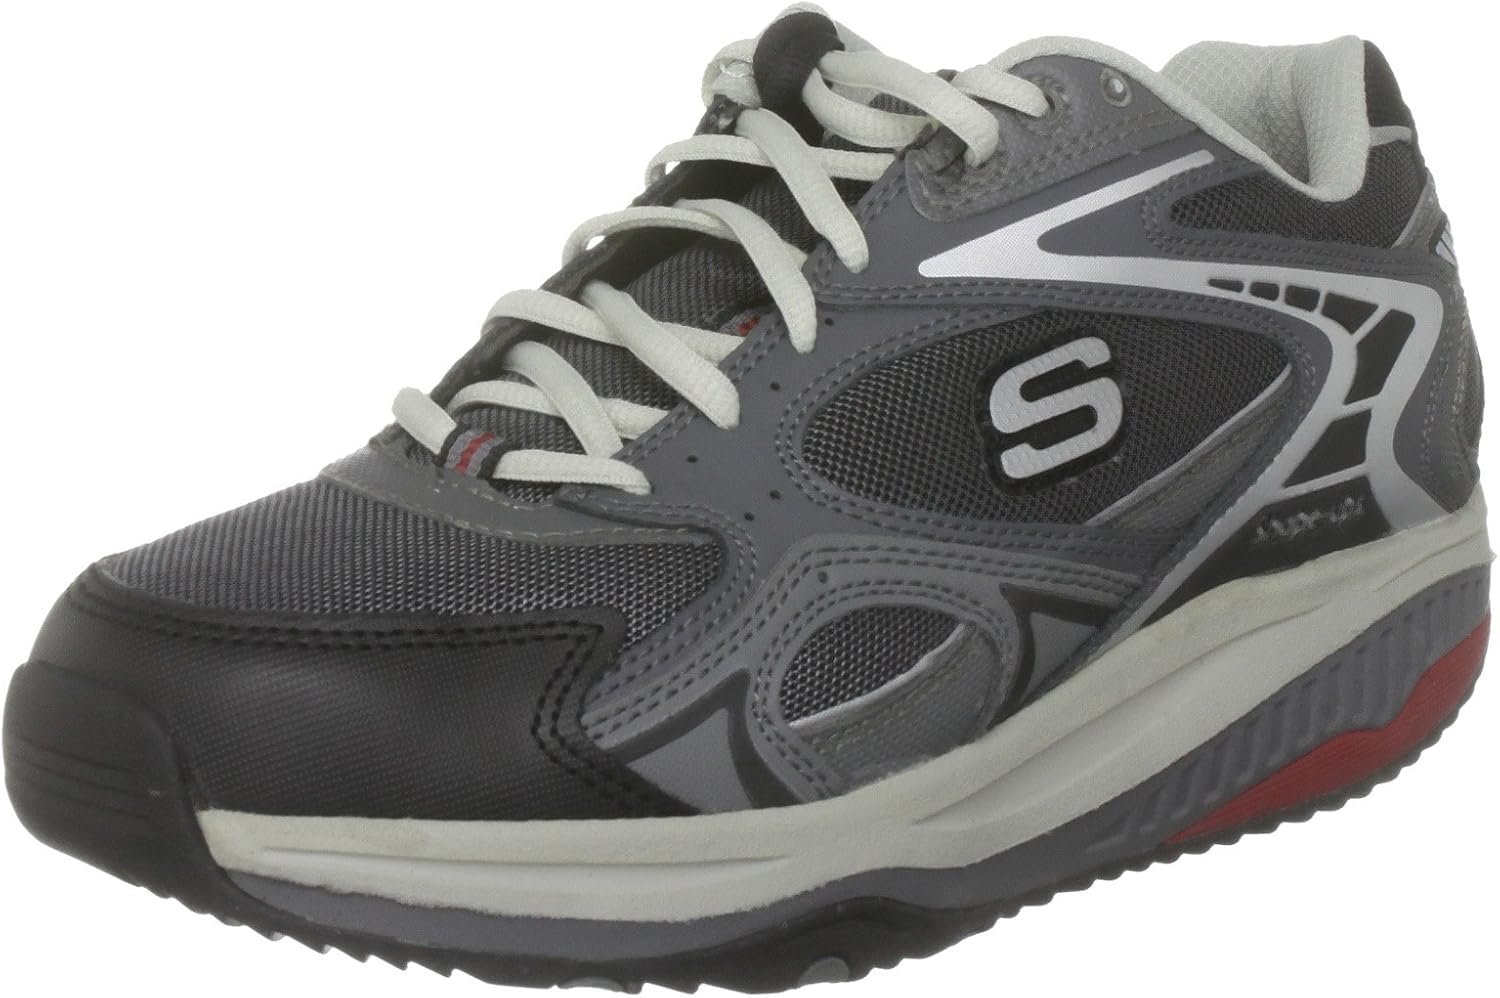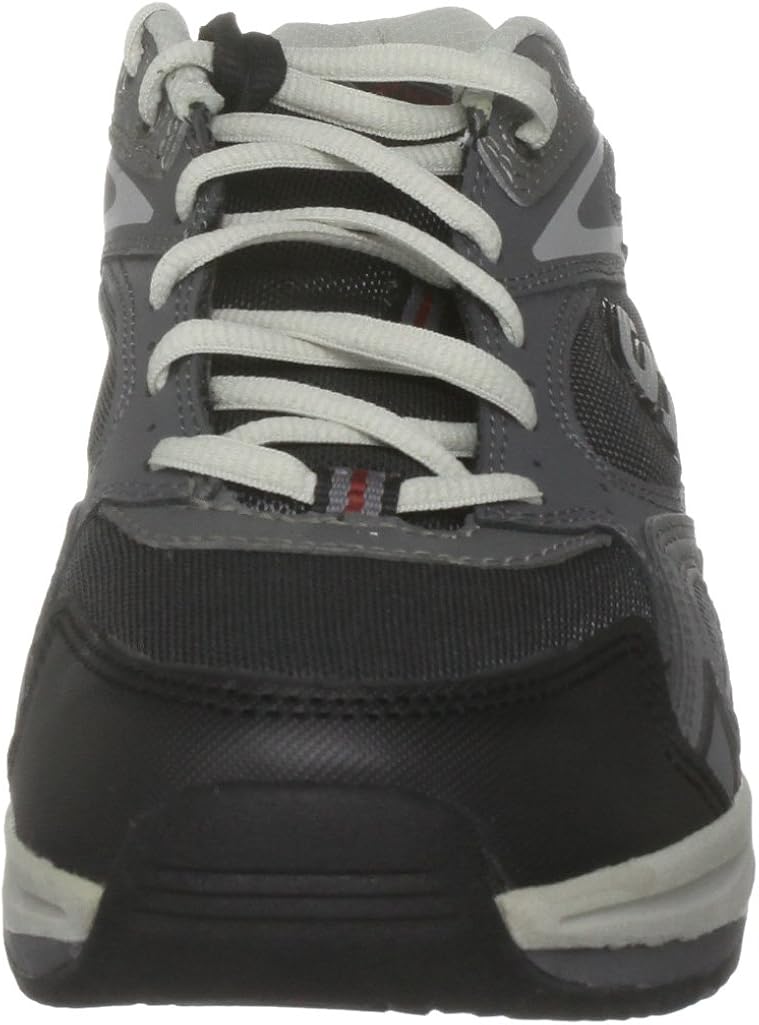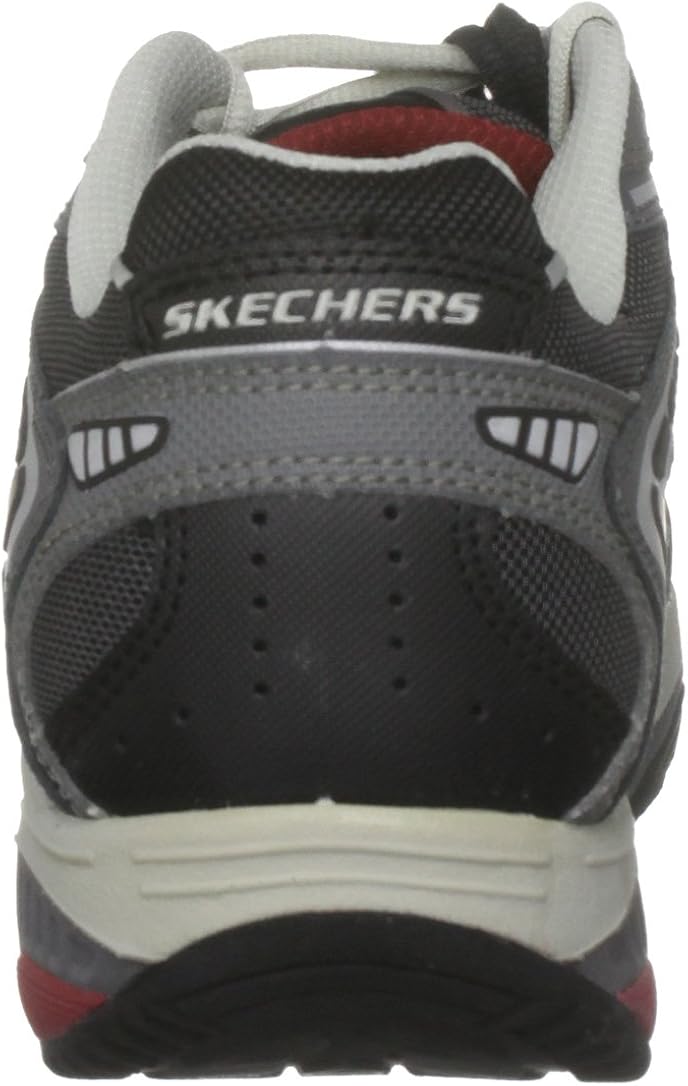
Skechers Sport Men's Shape Ups XT Condition Fitness Shoe
Category: AMAZON FASHION
Skechers is an award-winning global leader in the lifestyle footwear industry that designs, develops, and markets lifestyle footwear that appeals to trend-savvy men, women, and children. The company's success stems from its high-quality, diversified, and affordable product line that meets consumers' various lifestyle needs. Since its inception in 1992, Skechers' diverse product offering has grown from utility-styled boots to include seven Skechers brands and five uniquely branded fashion lines for the whole family.
Features: 100% Leather, synthetic and mesh | Rubber sole | Two part soft and firm density midsole gives maximum fitness benefits, support and stability | Kinetic Wedge super soft foam midsole designed to absorb shock and provide exercising effect